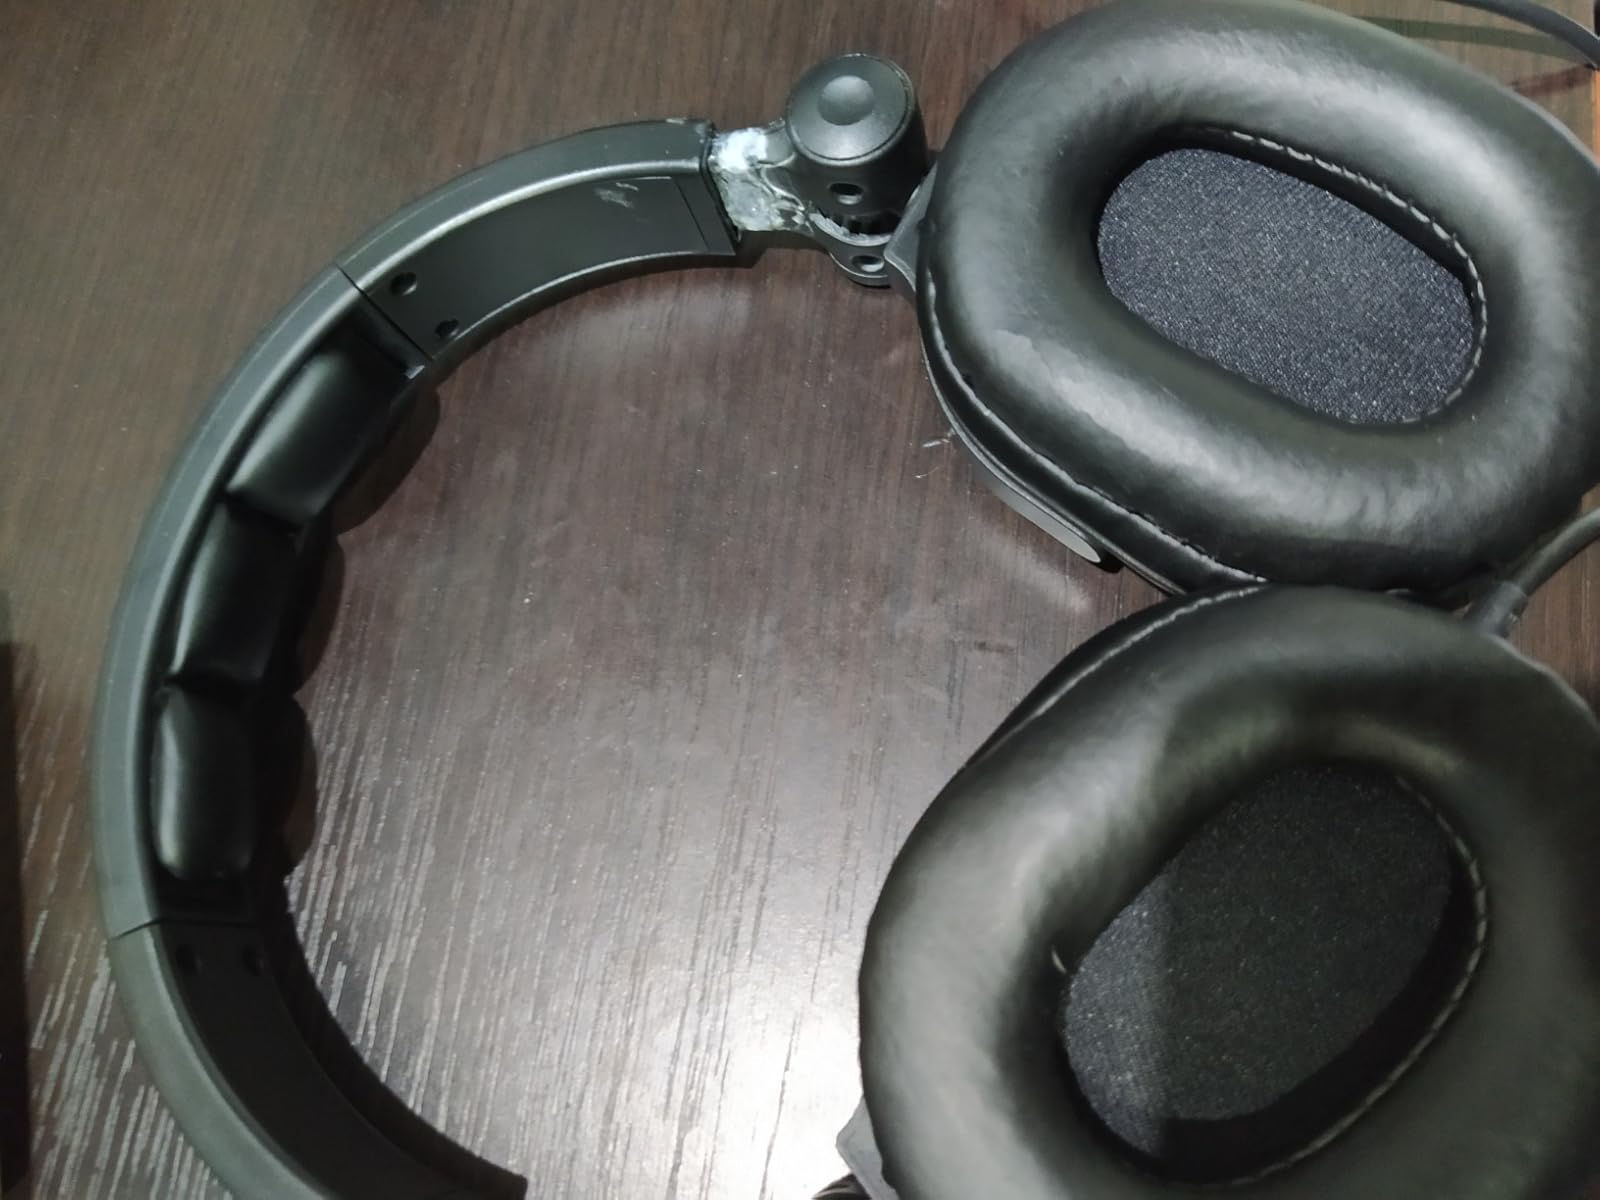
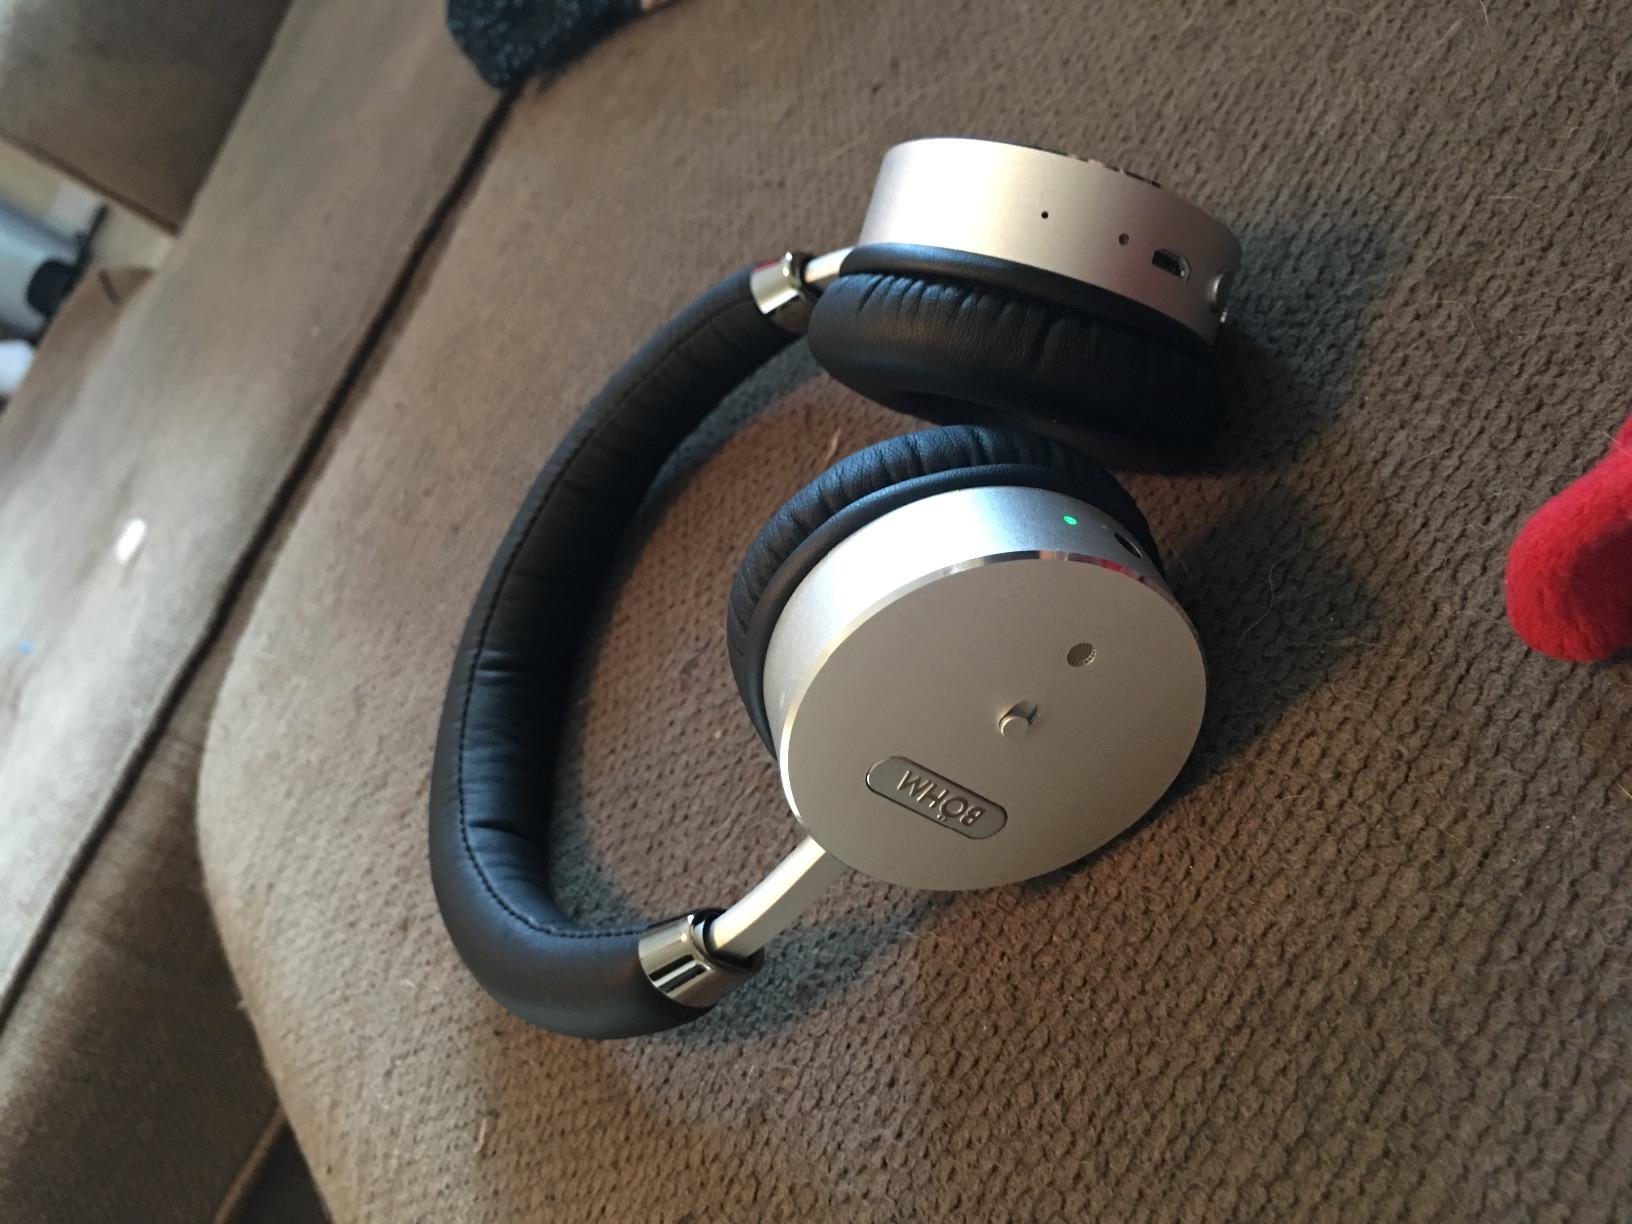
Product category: headphones
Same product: no